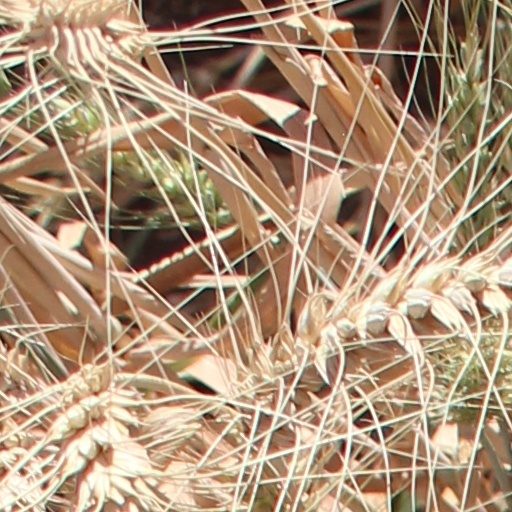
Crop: wheat